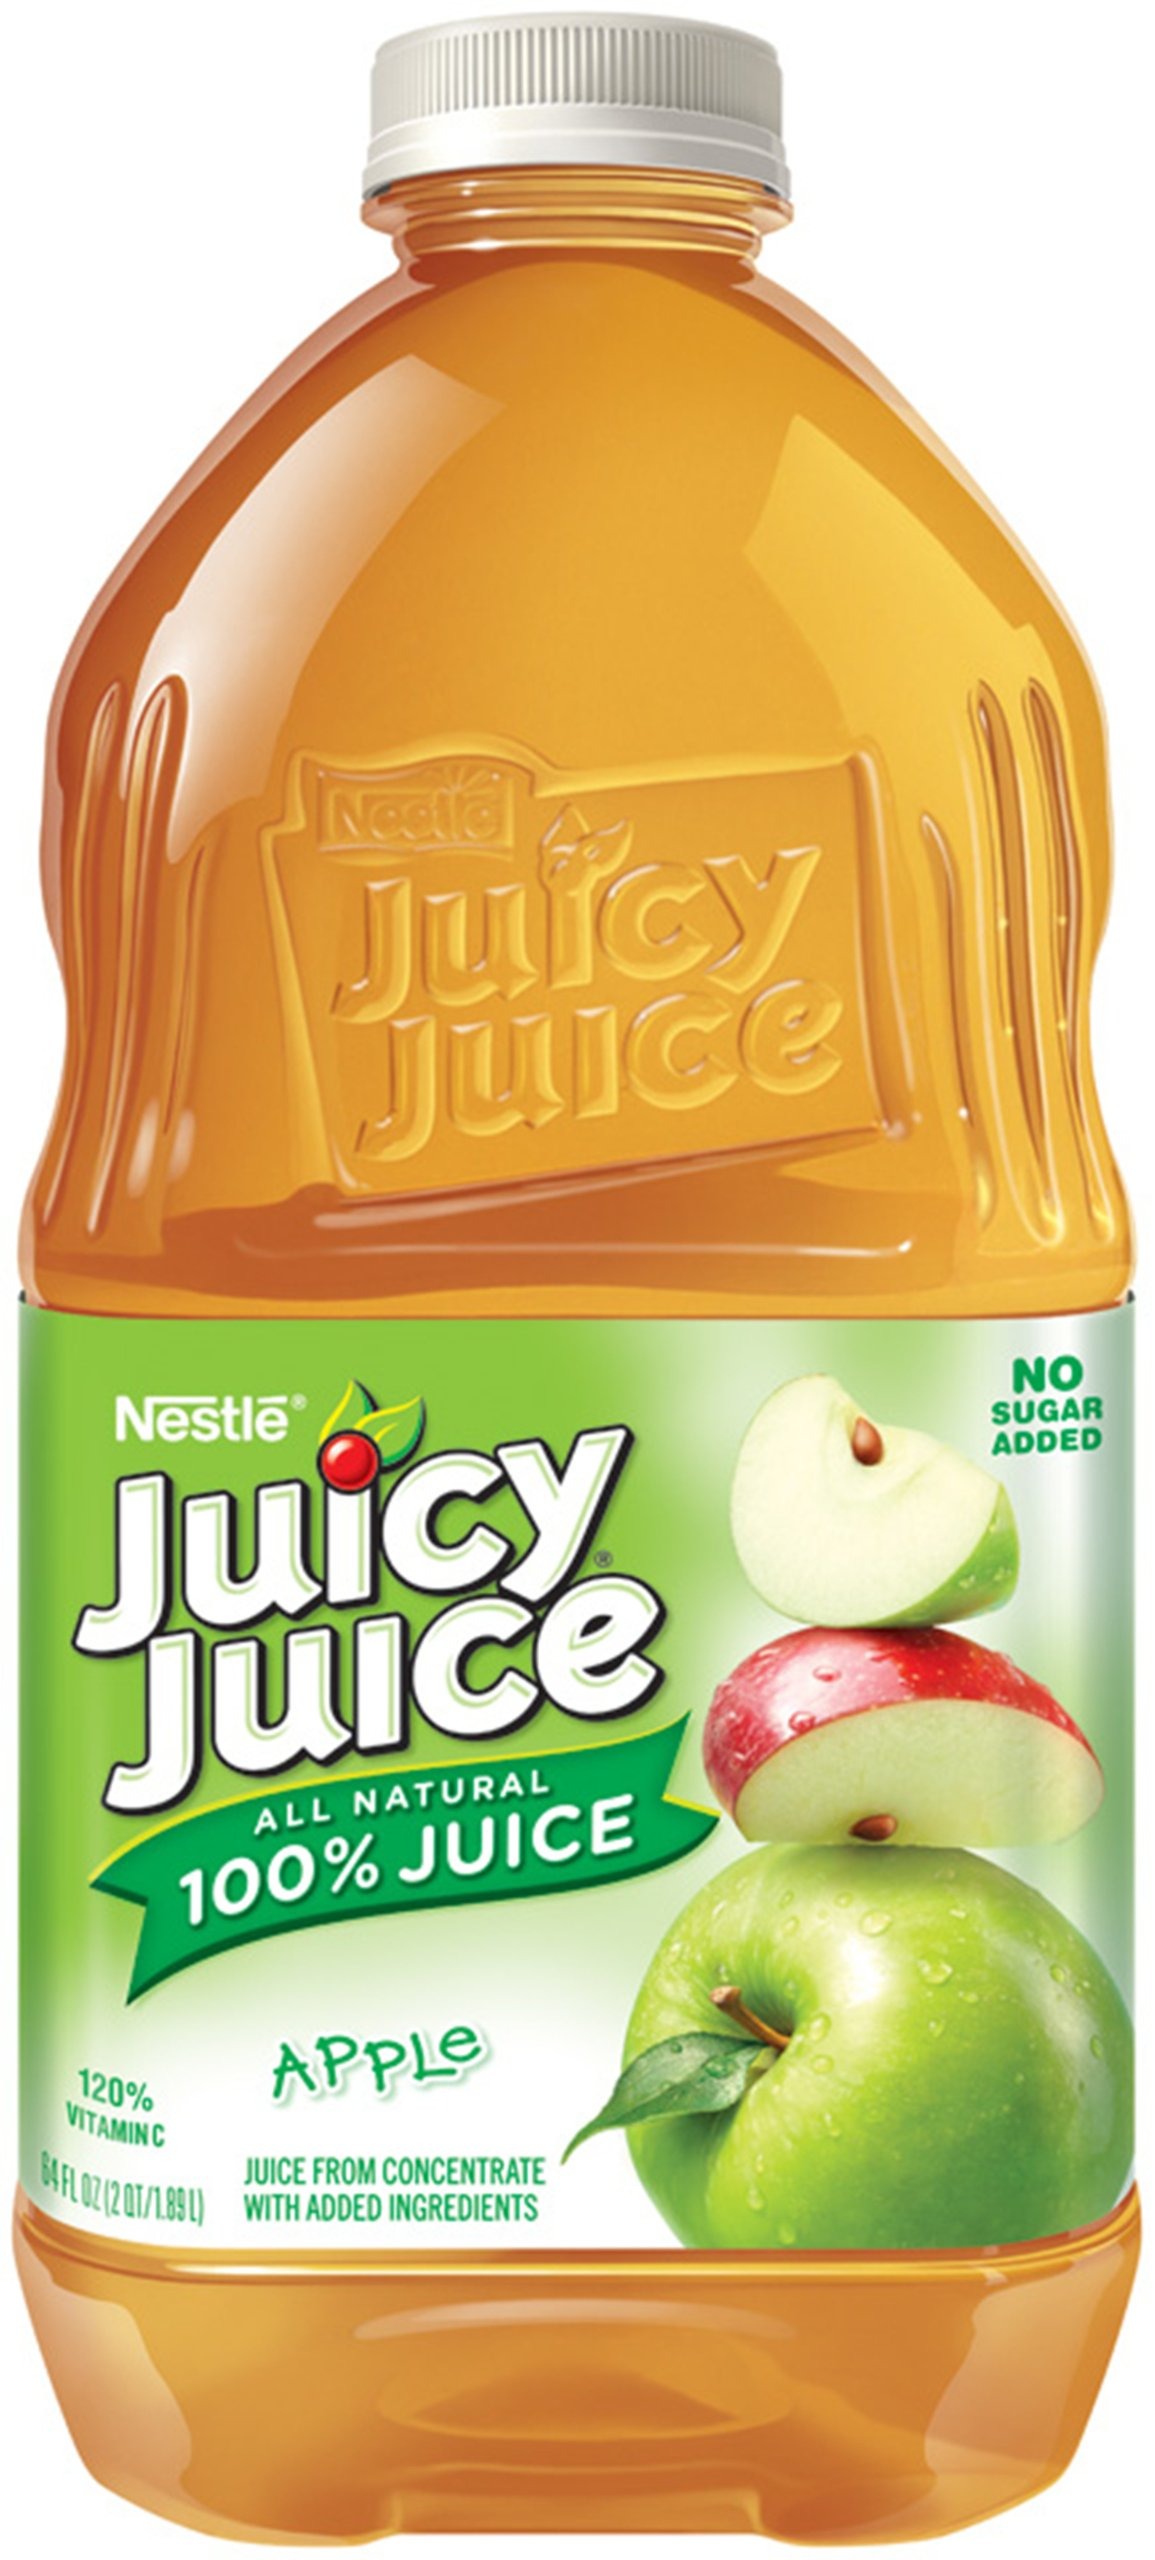
Item Name: Juicy Juice Apple Juice, 64 oz
Value: 64.0
Unit: Fl Oz

Price: 3.94